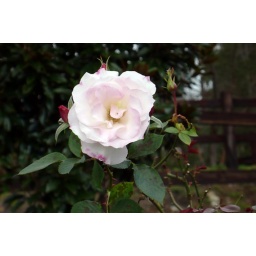
pink rose near the stables